Monomoy Girl

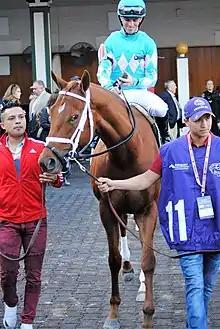
Monomoy Girl at the 2018 Breeders' Cup

Monomoy Girl (foaled March 26, 2015) is a retired American Thoroughbred racehorse who was the American Champion Three-Year-Old Filly of 2018 and Champion Older Female Horse of 2020. She showed very promising form as a juvenile in 2017 when she won her first three races before being narrowly beaten in the Golden Rod Stakes. In the following spring, she took the Rachel Alexandra Stakes and the Ashland Stakes before winning the Kentucky Oaks, the filly equivalent of the Kentucky Derby. She followed this up with wins in the Acorn Stakes and Coaching Club American Oaks, but was disqualified to second for interference in the Cotillion Stakes. She then rebounded to win the Breeders' Cup Distaff while facing older horses for the first time.